Harvey Monroe

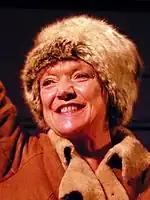
Gillian Wright ("pictured") plays Jean.

Boatman's casting was announced on 9 June 2021, with Harvey being teased as the father of established character Dana Monroe (Barbara Smith). Boatman had wanted to join "EastEnders" for a long time, so when he learned about the role of Harvey, he became determined to win the part as he felt it was perfect for him. Owing to social distancing restrictions, he had to record his audition, which he spent two days doing, having rehearsed "about 20 times" for each scene. He was set to arrive in Summer 2021. Harvey's character was created as an obstacle in a storyline about a relationship between Dana and Bobby Beale (Clay Milner Russell). In the announcement, the BBC billed Harvey as "a real family man who's proud to have been raised in Bow and even prouder to be a dad". Harvey was further described as being "traditional" and having "a good heart". As Harvey raised Dana alone as a single father, he was said to be "fiercely protective" over her and that he "will do anything" to ensure her safety. Boatman described Harvey's relationship with Dana as "close", explaining: "He's a single dad and very protective over her. He's a kind, loving father – he's not perfect, a little overprotective maybe, but he's a good guy, an old school East Ender with traditional values," he said. "He's a salt of the earth guy, wants to do the best by his family. "There will be more to Harvey than just being a dad of course. Fingers crossed together with a fantastic team of writers I'll help shape a character that the "EastEnders" audience will enjoy".